Sky position (RA, Dec in degrees): 180.715, 4.957
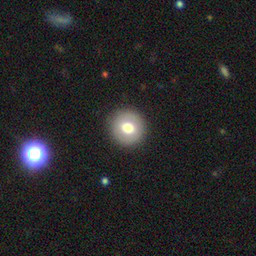
Galaxy morphology: Round Smooth Galaxies